Economy of Austria-Hungary

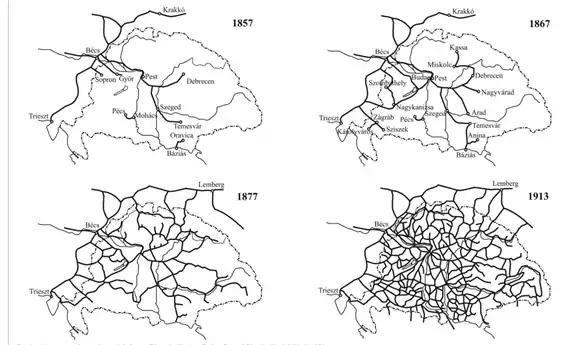
Growth of Hungarian railways. 1857-1913

Although of lighter weight and not as well-managed as the German lines, the Austro-Hungarian system played a major role in supporting the Army in the First World War. Half of the rolling stock was reserved for the Army, and the rest was being run down and cannibalized. The system was in virtual collapse by 1918, as the cities ran short of food and coal.